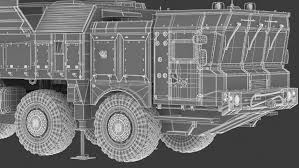
Label: Iskander